Rogers Communications

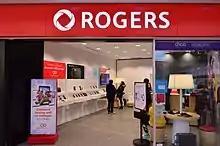
A Rogers store offering services from Rogers Wireless, a wireless telephone subsidiary of the company

In addition to its ownership of Sportsnet, acquired from CTV, Sportsnet One and Sportsnet World, Rogers Sports & Media operates the Toronto Blue Jays baseball team through Rogers Blue Jays Baseball Partnership and the Rogers Centre (previously known as "SkyDome"). Through Sportsnet, Rogers Sports & Media also holds a 50% ownership in Dome Productions, a mobile production and distribution joint venture that is a leader in high-definition television production and broadcasting in Canada. Rogers also owns the naming rights to Rogers Arena, home of the Vancouver Canucks, as well as Rogers Place, the home of the Edmonton Oilers.